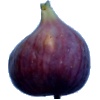
Label: Fig 1